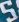
Number: 5